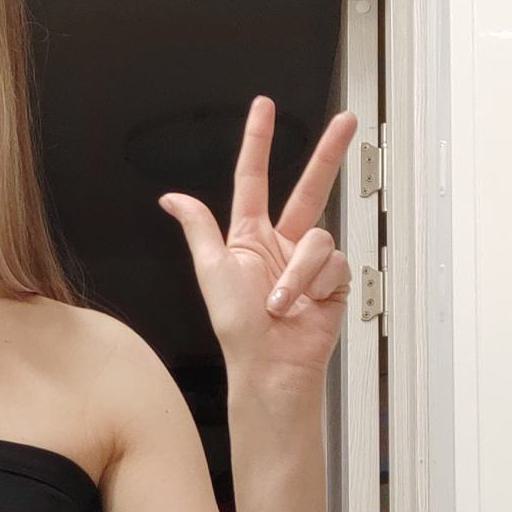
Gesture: three2